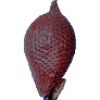
Label: salak